Dave Pegg

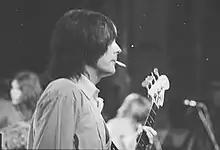
Pegg, with Fairport Convention at the Kralingen Festival, 1970

Pegg joined Fairport Convention towards the end of 1969 and formed a strong playing partnership with drummer Dave Mattacks and good relationships with the other members. Although Hutchings had been a solid and melodic bass player, Pegg played with greater virtuosity, complexity and energy. Ashley Hutchings credits Pegg with being the musician who began the technique of playing jigs and reels on the bass, rather than just a supportive bass line, which was subsequently adopted by most British folk rock and even folk punk bassists. All this was obvious on the 1970 tour of Britain and America (including support for Jethro Tull), recordings from which surfaced on the "Live at the L.A. Troubadour" album (1977). His first album with the group, "Full House" (1970), showed more technically accomplished playing from the band, showing Pegg's musical influence on the group.